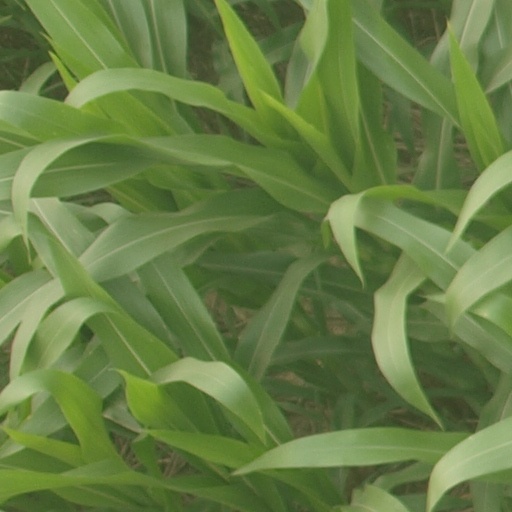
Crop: maize; corn